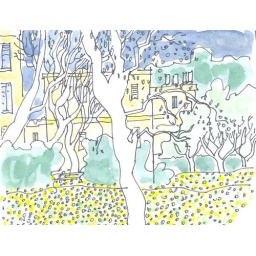
yellow flowers in winter